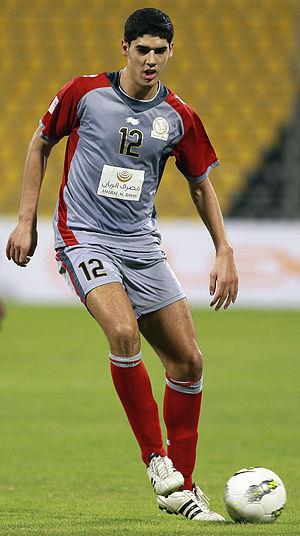
Karim Boudiaf, né le 16 septembre 1990 à Rueil-Malmaison est un footballeur international qatarien d'origine franco-algérienne.